11 Diagonal Street

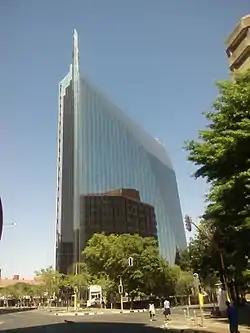
A view of the building from street level

11 Diagonal Street (also known as the diamond building) is an iconic office tower in downtown Johannesburg, South Africa, that was built by Anglo American Property Services. The 22 floor building is the 15th tallest in the city and it was conceptualized in 1981 and excavations began in December that year. Construction ended in 1983 and the building was tenanted in 1984. The building is designed to look like a diamond as it reflects different views of the Central Business District from each angle of the building. Apart from its unique exterior, the structure was built with concrete instead of steel, demonstrating that concrete could be used instead of steel in both speed and cost.